Jean-Jacques Burnel

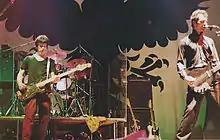
Burnel (left) performing in 1979 on The Raven tour with his Black Fender Precision

Burnel is noted for his distinctive bass guitar sound and melodic bass lines. These are particularly prominent on earlier Stranglers recordings produced by Martin Rushent, such as the hit singles "No More Heroes" and "Peaches".